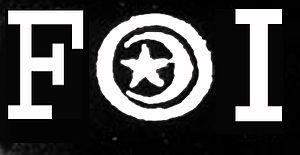
Nation of Islam est une organisation politico-religieuse américaine, à l’origine de la plupart des organisations musulmanes actuelles de la communauté afro-américaine. Nation of Islam ne publiant pas de statistiques, les estimations de ses membres sont très divergentes, mais en 2003, selon Hakeem Lumumba, ils seraient entre 20 000 et 40 000.